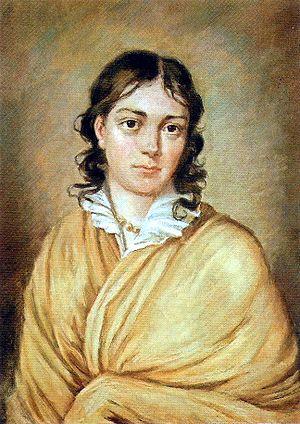
Bettina von Arnim, Baronne d'Arnim, née Elisabeth Catharina Ludovica Magdalena Brentano le 4 avril 1785 à Francfort-sur-le-Main, morte le 20 janvier 1859 à Berlin, est une femme de lettres et une nouvelliste romantique allemande.